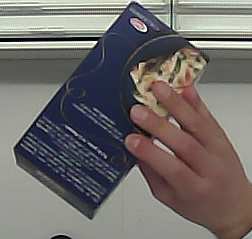
Product: barilla_lasagne